Edwin Foulke

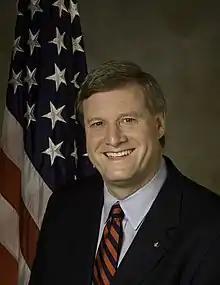
Official portrait, 2006

Edwin Gerhart Foulke Jr. is an American lawyer who served as the Assistant Secretary of Labor. In 2006, Foulke was nominated by U.S. President George W. Bush to head the Occupational Safety and Health Administration and had assumed the position until November 2008. Foulke is currently a partner at Fisher & Phillips in Atlanta, Georgia.